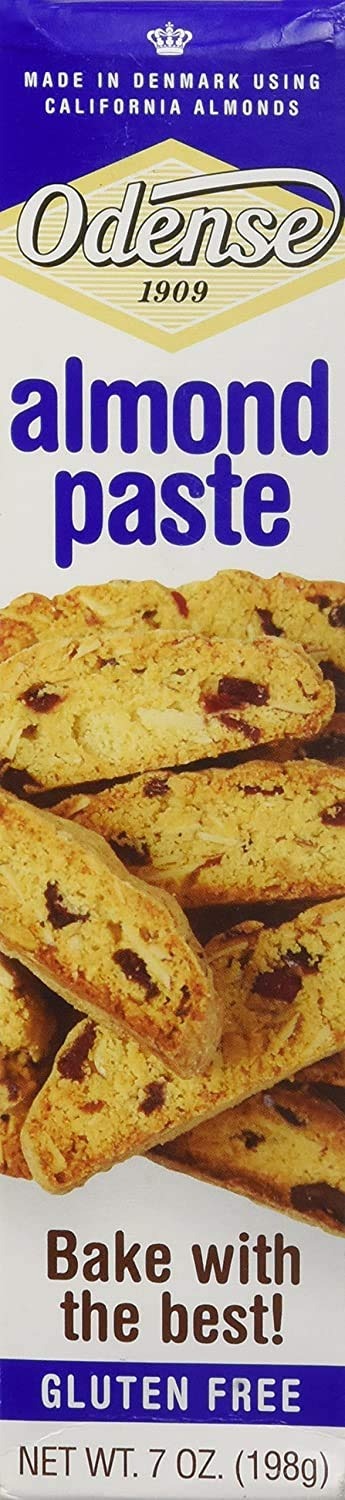
Item Name: Odense Almond Paste, 7 Ounce Tube
Bullet Point 1: Used for baking cakes, cookies, and pies
Bullet Point 2: 7 ounce
Value: 7.0
Unit: ounce

Price: 8.245